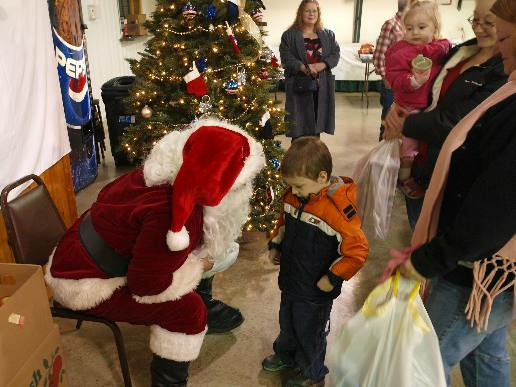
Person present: Yes